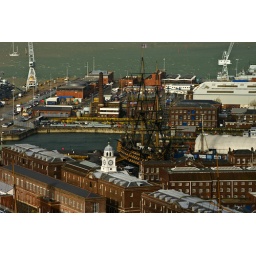
Taken from the Spinaker Tower through the blue tinted glass so corrected by changing the white balance.